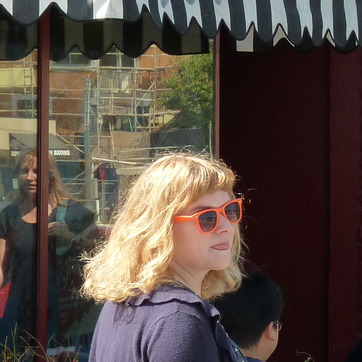
Material: hair